Heinrich Göbel

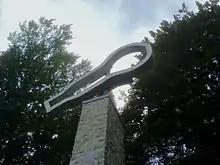
Monument in honor of Göbel near Springe, Germany, constructed in 1954, the believed 100th anniversary of his invention

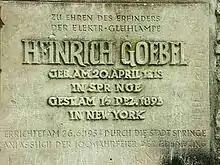
Monument from 1954 in honor of Göbel as the "inventor of the electric light bulb". The date of death in the monument inscription is December 16, 1893; "The Electrical World" reported the death of Göbel on December 4th in the issue of December 16th. In Germany the date of issue was erroneously reported as the date of his death in a significant 1923 article about Göbel, which is the reason for the incorrect date of death in the monument inscription.

Franklin Leonard Pope was a close friend of Thomas Alva Edison but later he was in quarrel with him.